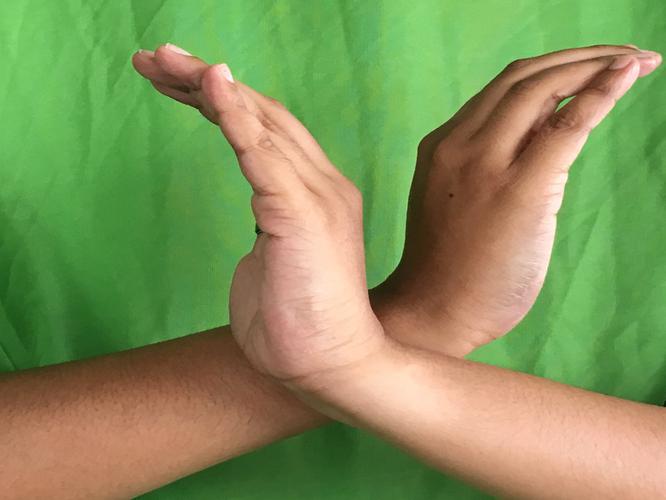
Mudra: Nagabandha
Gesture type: double_hand